Pipa

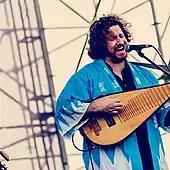
Djang San

Pipa is commonly associated with Princess Liu Xijun and Wang Zhaojun of the Han dynasty, although the form of pipa they played in that period is unlikely to be pear-shaped as they are now usually depicted. Other early known players of "pipa" include General Xie Shang from the Jin dynasty who was described to have performed it with his leg raised on tiptoe. The introduction of pipa from Central Asia also brought with it virtuoso performers from that region, for example Sujiva (蘇祇婆, "Sujipo") from the Kingdom of Kucha during the Northern Zhou dynasty, Kang Kunlun (康崑崙) from Kangju, and Pei Luoer (裴洛兒) from Shule. Pei Luoer was known for pioneering finger-playing techniques, while Sujiva was noted for the "Seven modes and seven tones", a musical modal theory from India. (The heptatonic scale was used for a time afterwards in the imperial court due to Sujiva's influence until it was later abandoned). These players had considerable influence on the development of "pipa" playing in China. Of particular fame were the family of "pipa" players founded by Cao Poluomen (曹婆羅門) and who were active for many generations from the Northern Wei to Tang dynasty.